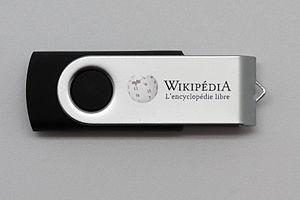
Clé Wikipédia - Framakey - Kiwix
Framakey est un regroupement de logiciels libres installés sur une clé USB et comprenant notamment la suite bureautique LibreOffice, le navigateur Firefox, le lecteur multimédia VLC media player, le lecteur multimédia Coolplayer, etc.
Wikipédia en français est l'édition de Wikipédia en langue française. Elle est fondée le 23 mars 2001, deux mois après la création officielle de Wikipédia. Elle atteint un million d'articles le 23 septembre 2010 et compte 2 240 800 articles le 7 août 2020. Elle est en 5ᵉ position en nombre d'articles, après les éditions en anglais, en cebuano, en suédois et en allemand.
Kiwix est un logiciel libre permettant de consulter des contenus issus du Web hors-ligne. Il permet notamment de rendre accessible le contenu de Wikipédia, Vikidia, petites illustrations comprises, en permanence aux personnes ou institutions n'ayant pas d'accès à Internet, que ce soit à titre permanent ou temporaire, conservé sur une simple carte SDHC.